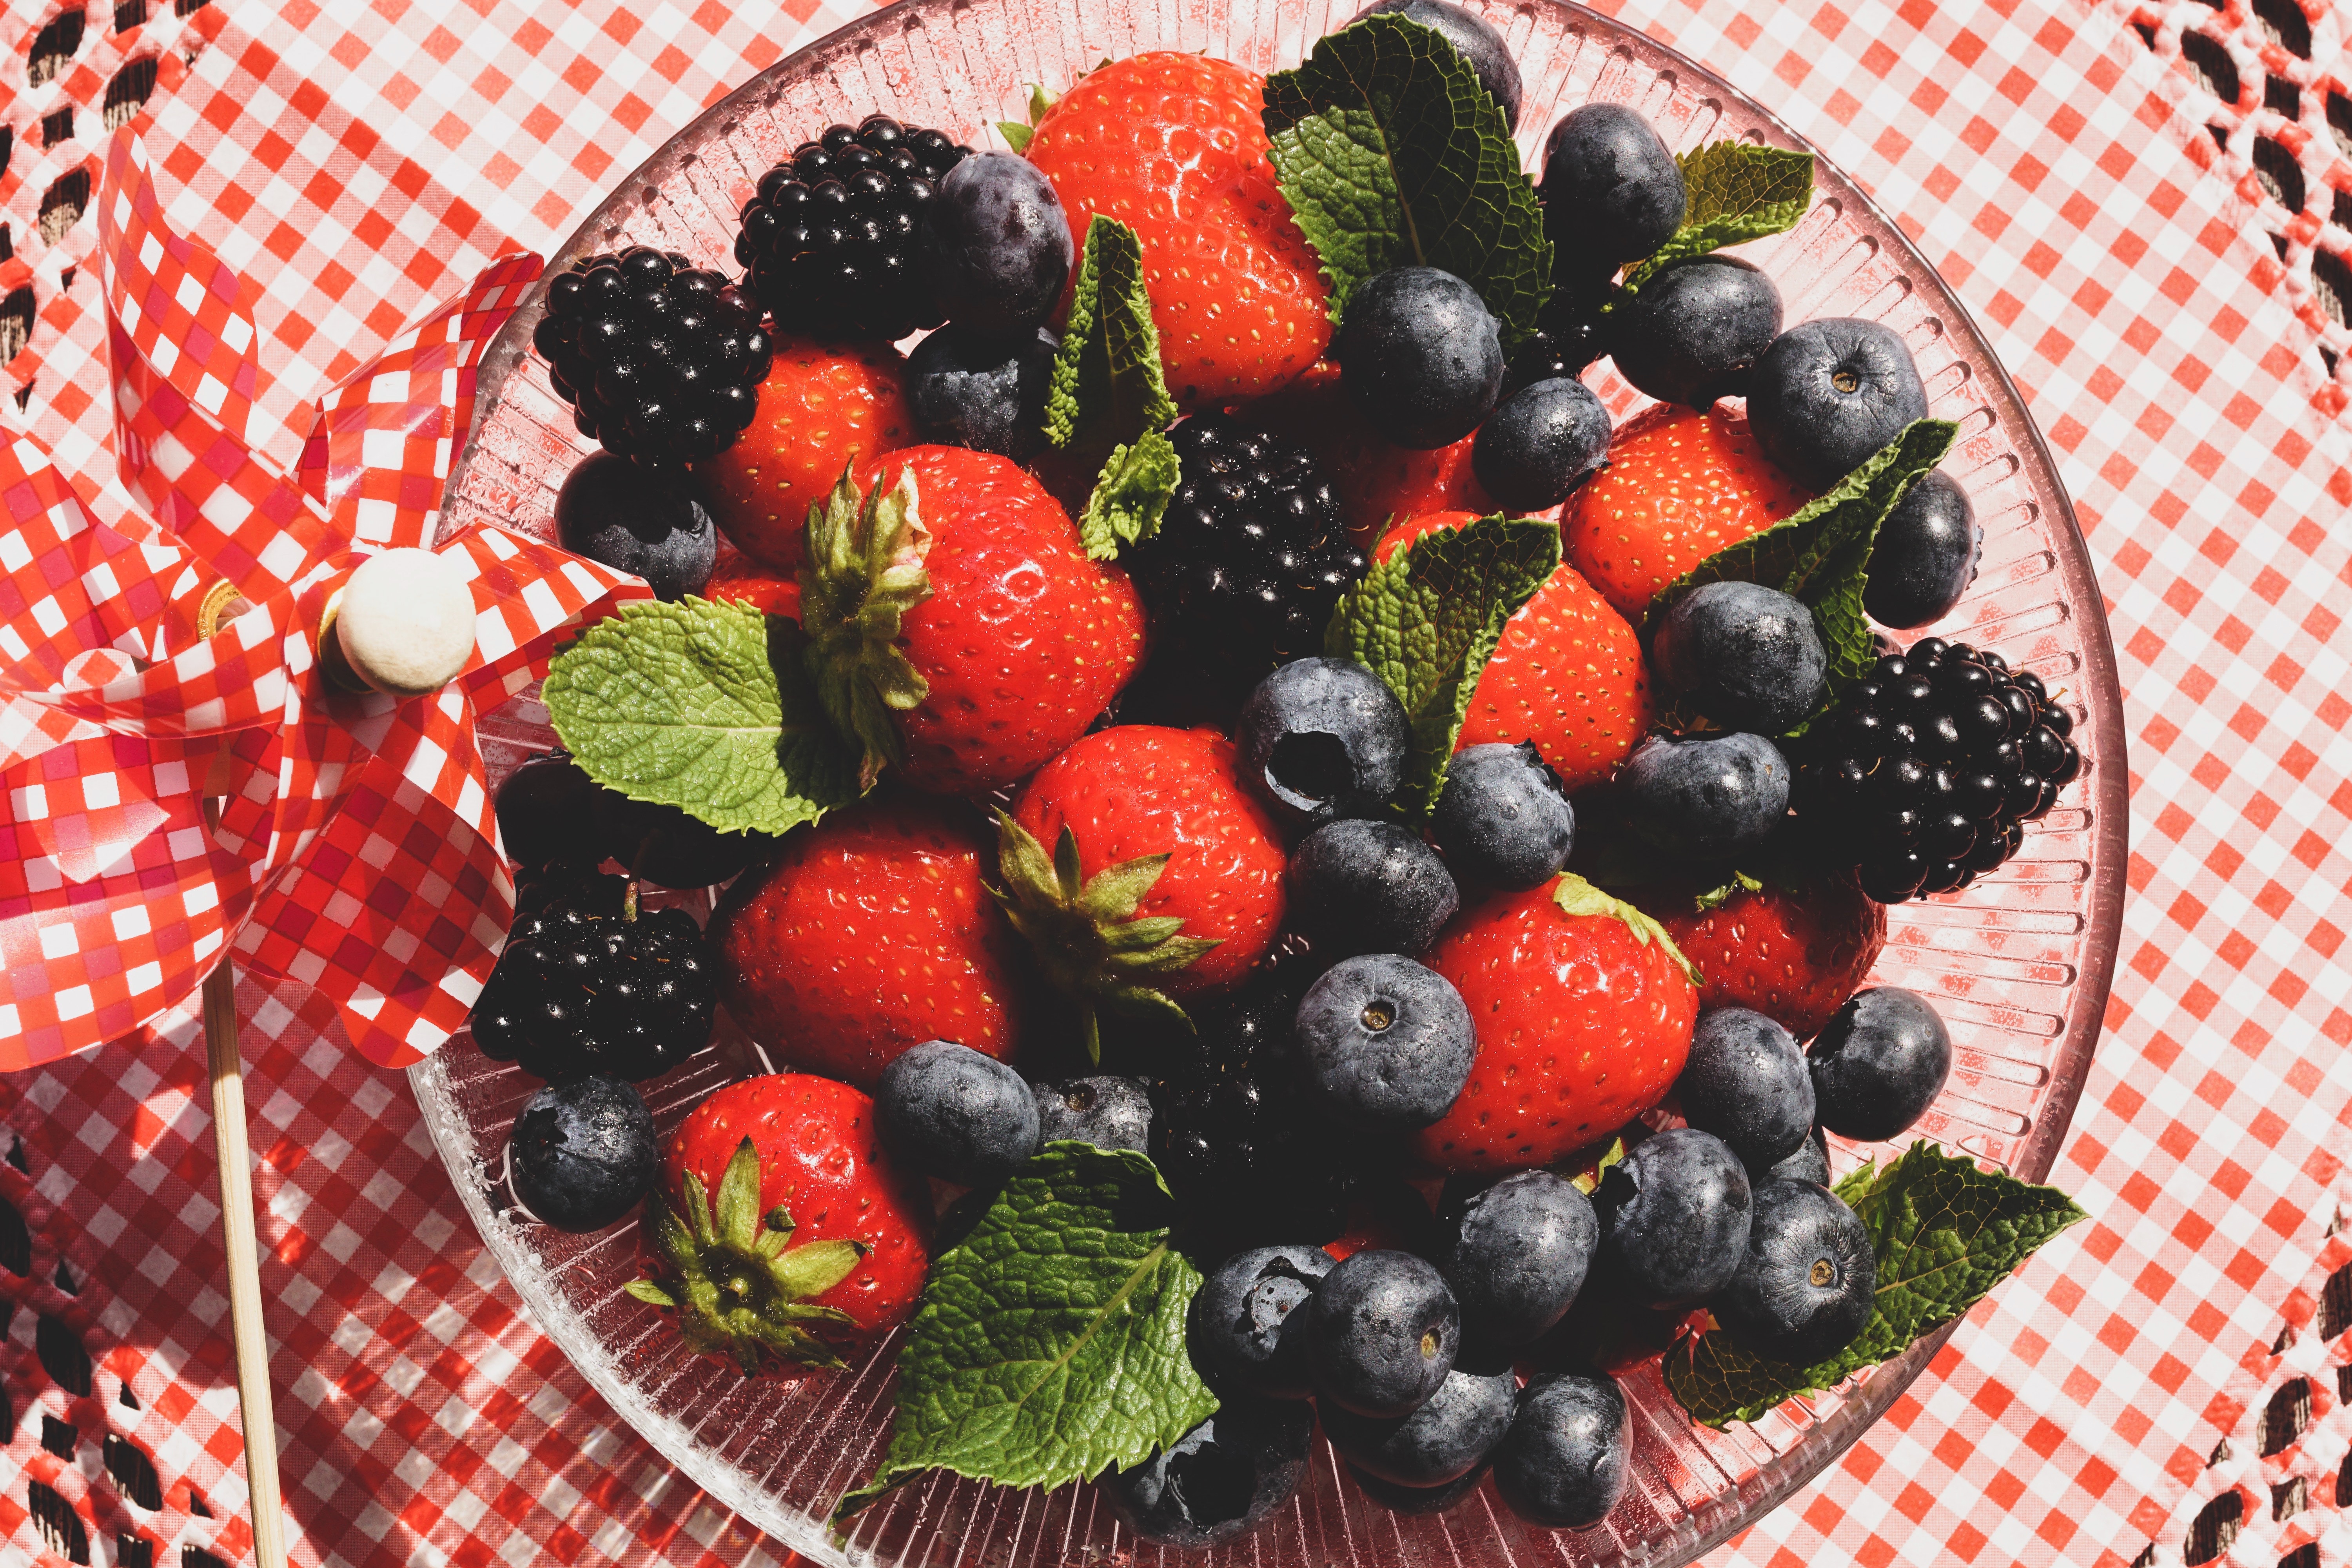
food, berry, fruit, natural foods, frutti di bosco, blackberry, superfood, strawberry, plant, fruit salad, strawberries, Superfruit, ingredient, produce, dish, pavlova, cuisine, seedless fruit, mulberry, blueberry, local food, boysenberry, rubus, sweetness, recipe, bilberry, loganberry, bramble, raspberry, accessory fruit